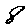
Label: 8